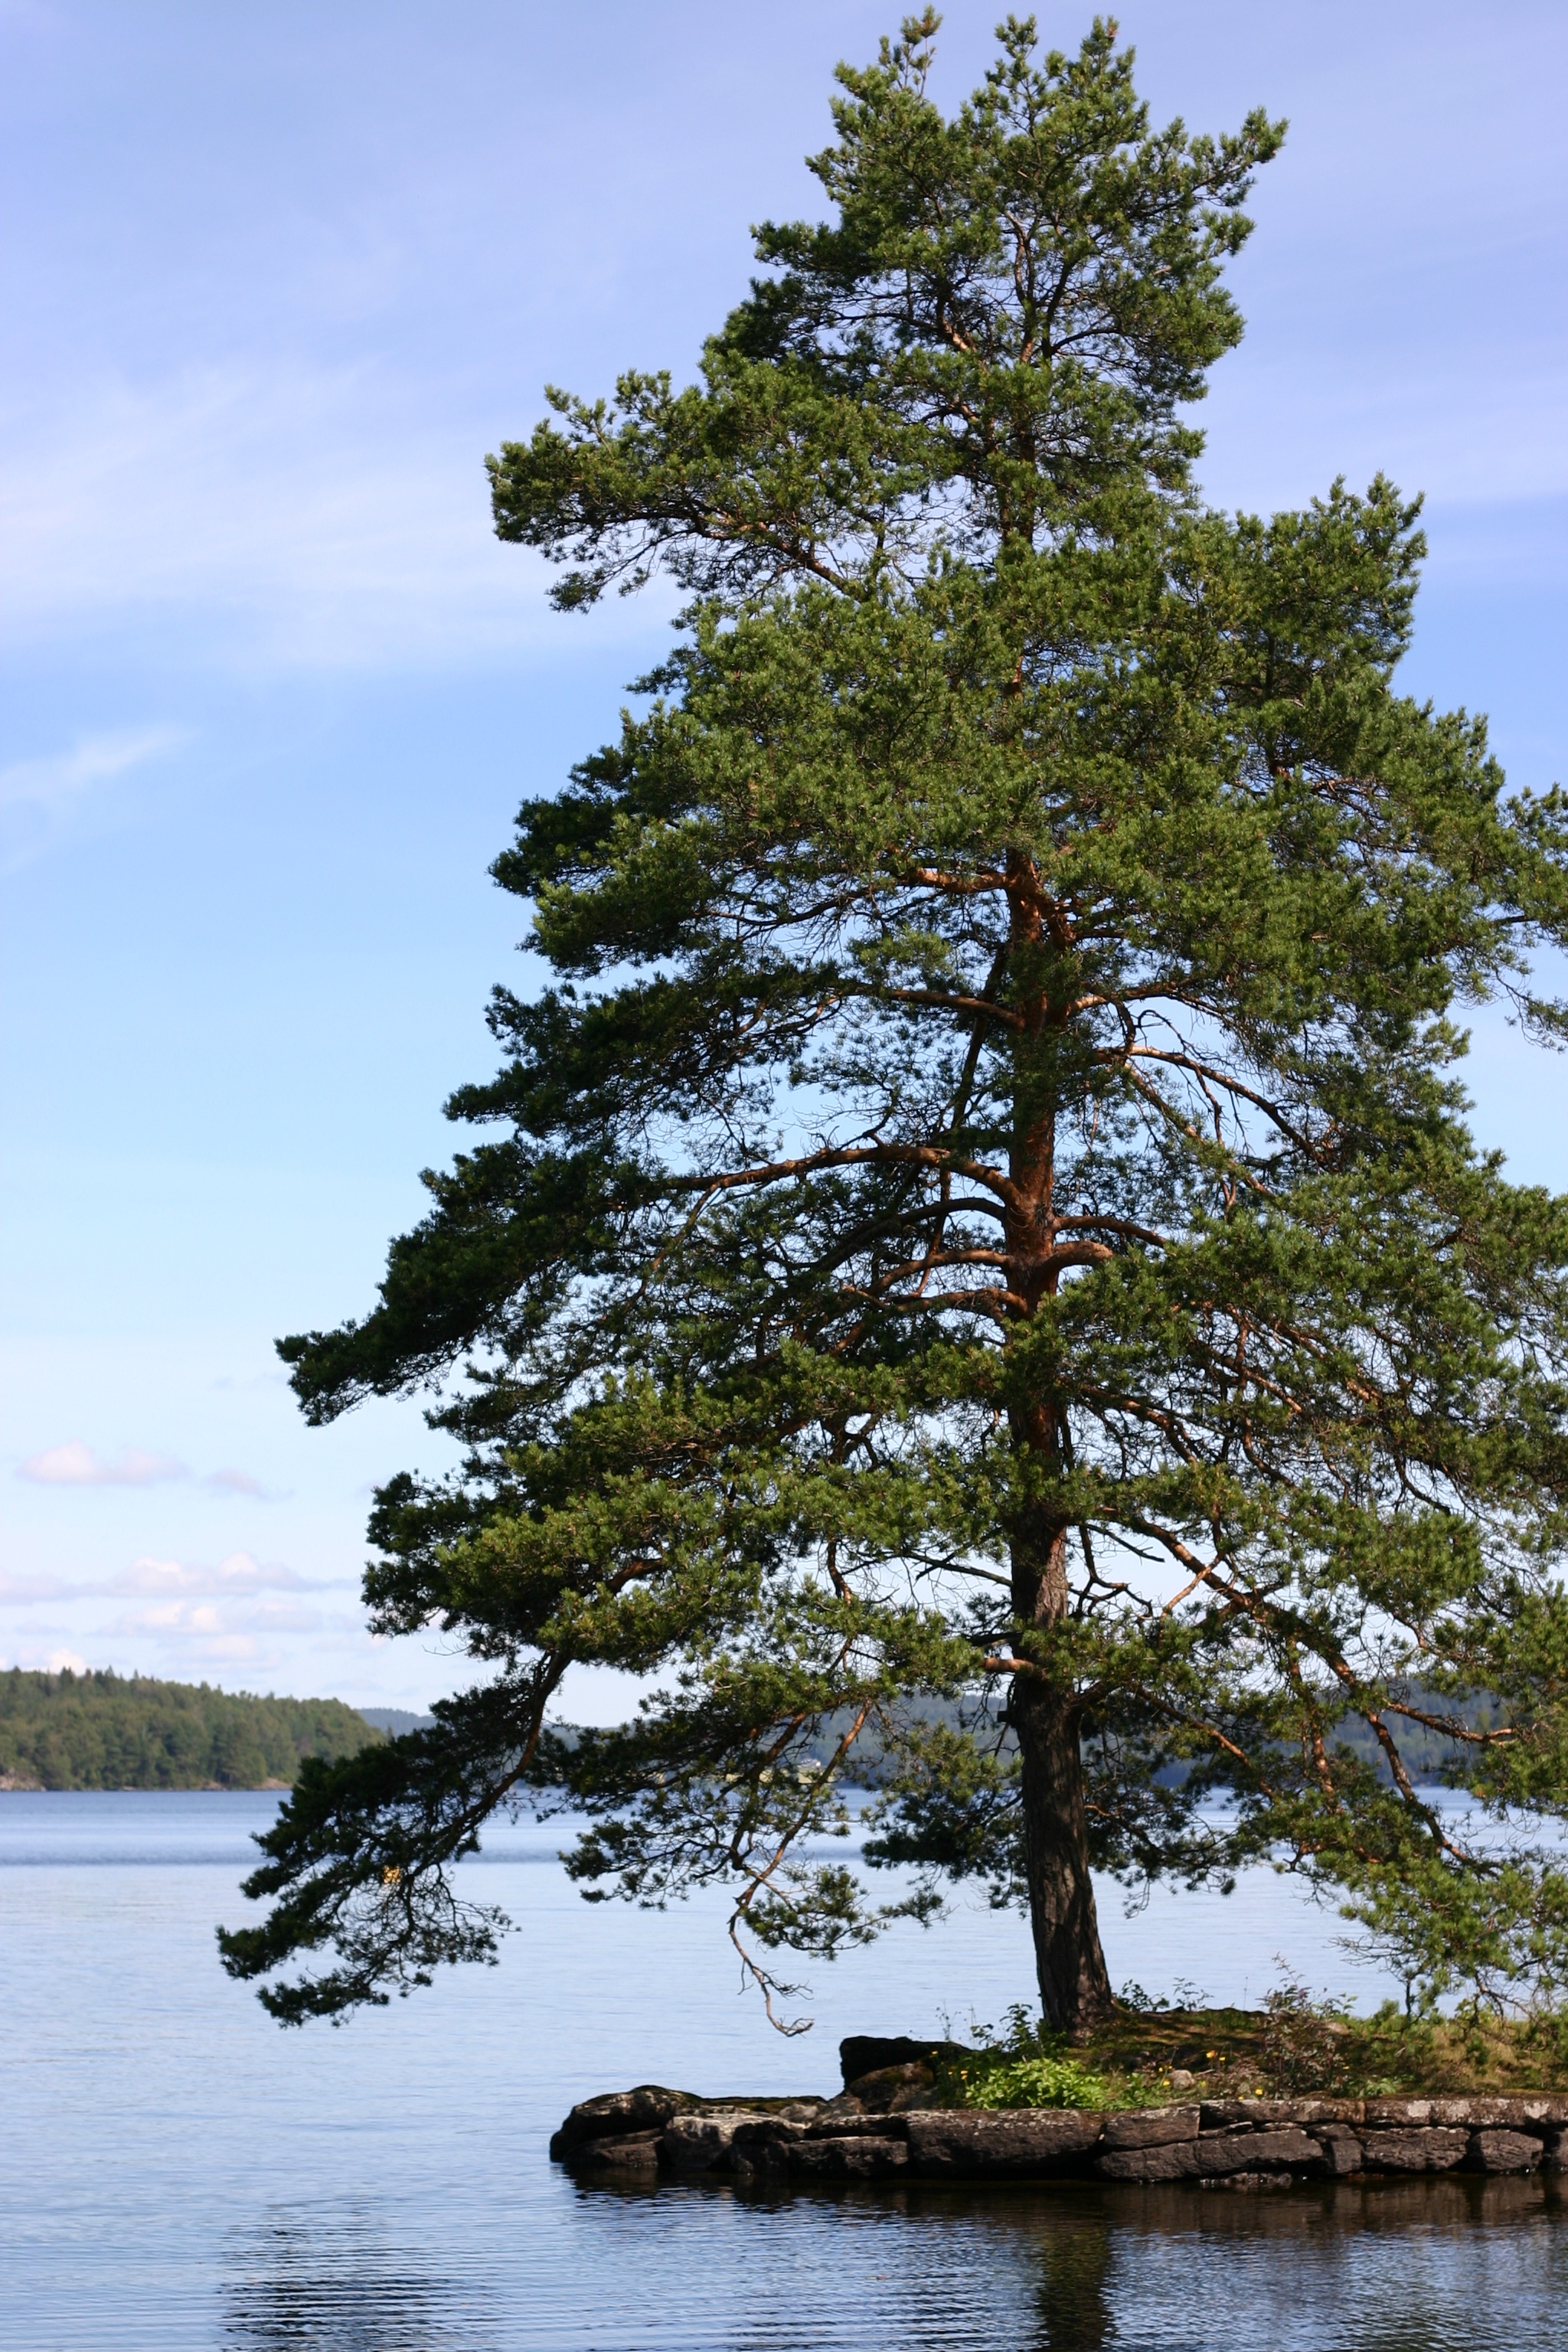
tree, water, nature, branch, plant, lake, botany, fir, conifer, bank, spruce, sweden, idyll, larch, ecosystem, biome, pine family, woody plant, land plant